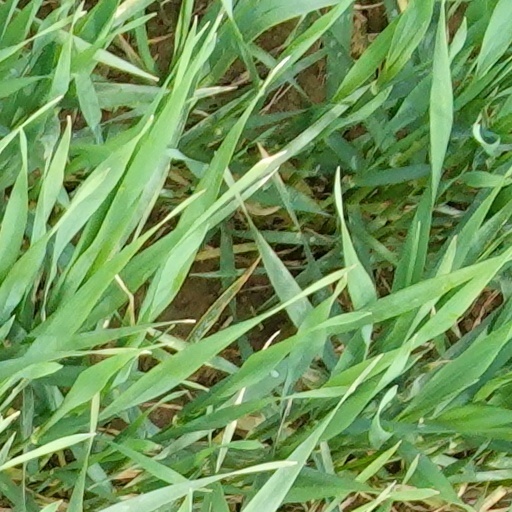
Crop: wheat